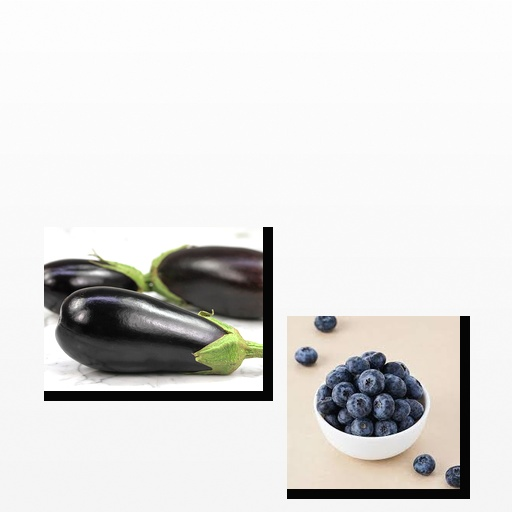
Food items: eggplant, blueberry